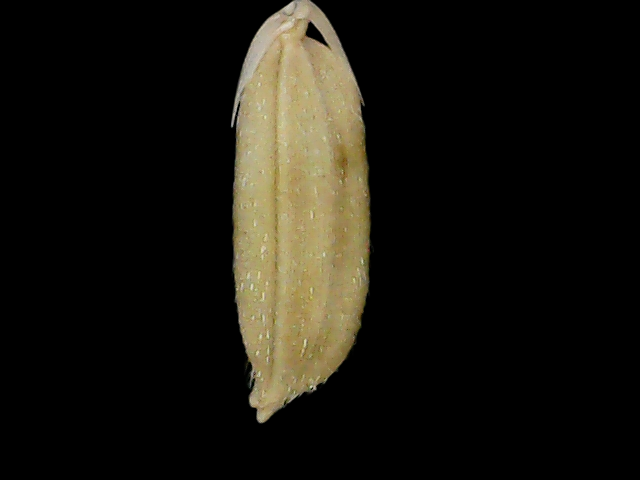
Rice variety: Br23